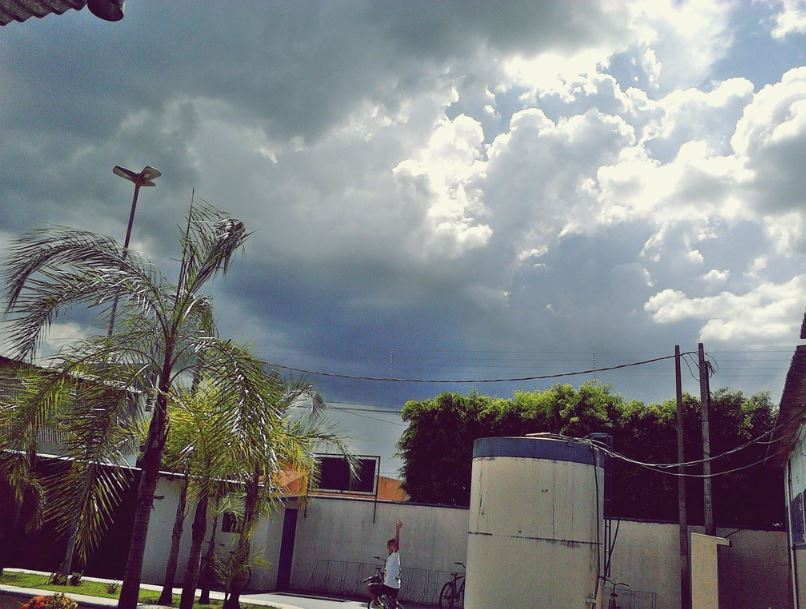
Fire: no
Smoke: no